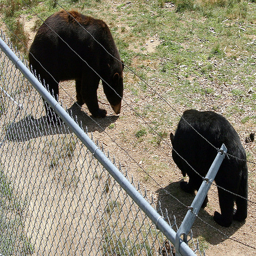
Two black bears being kept in an enclosure
One large brown bear standing next to one large black bear behind a chain link fence.
Two black bears are seen behind a wire fence eating
two black bears graze by a fence with barbed wire on top
Two bears behind the fence in an animal exhibit.